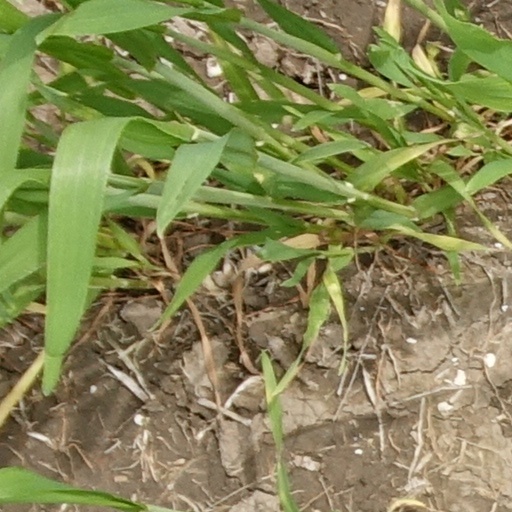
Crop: wheat